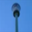
Label: lamp